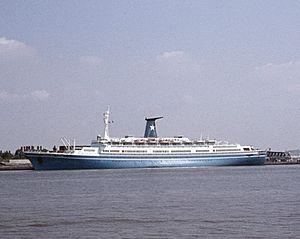
Le navire de croisière Angelina Lauro amarré à Tilbury le 13 juin 1976.Italiano: La nave di crociera Angelina Lauro ormeggiata nel porto di Tilbury nel 13 giugno 1976.
L’Angelina Lauro est un navire de croisière construit à l’origine comme paquebot sous le nom d’Oranje en 1939 par les chantiers Netherlands Shipbuilding Company d’Amsterdam pour la Netherlands-America Steamship Company. Gravement endommagé par un incendie le 30 mars 1979 à Saint-Thomas, il sombre le 24 septembre 1979, dans l’Océan Pacifique alors qu’il est en remorque vers Kaohsiung pour y être détruit.